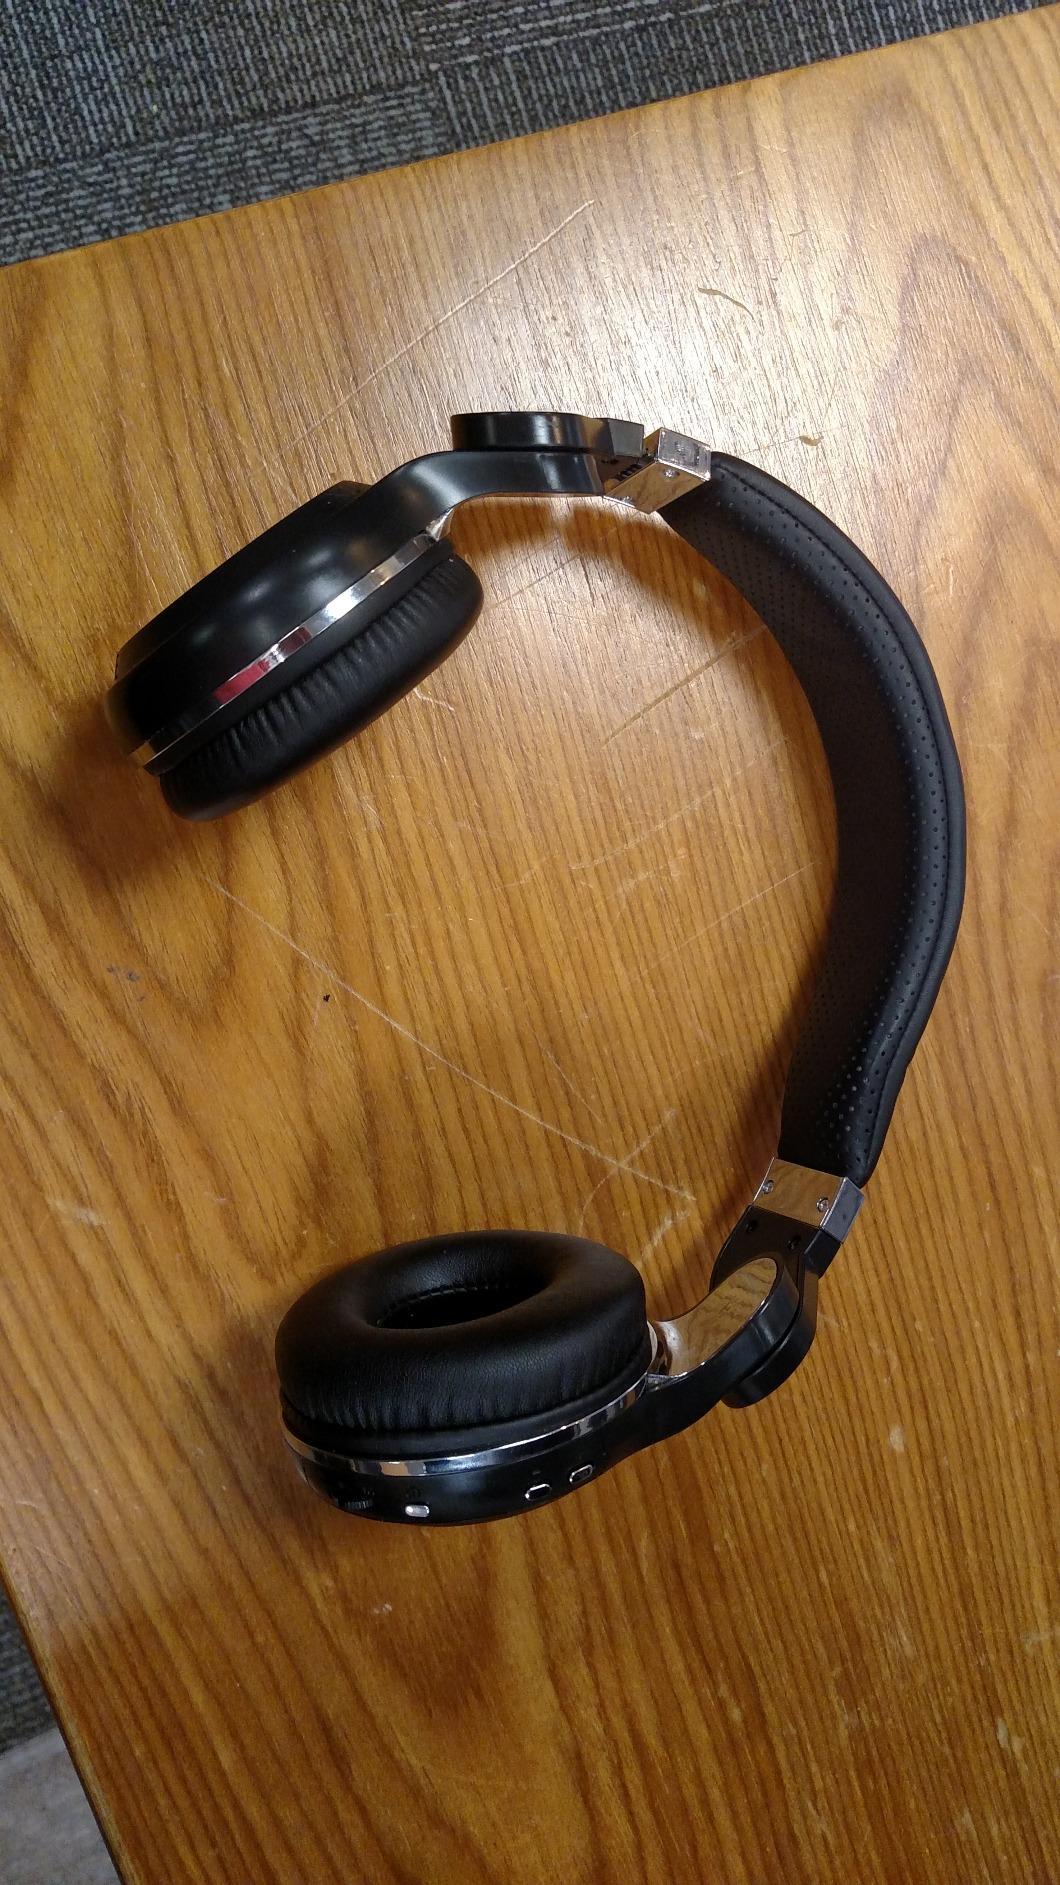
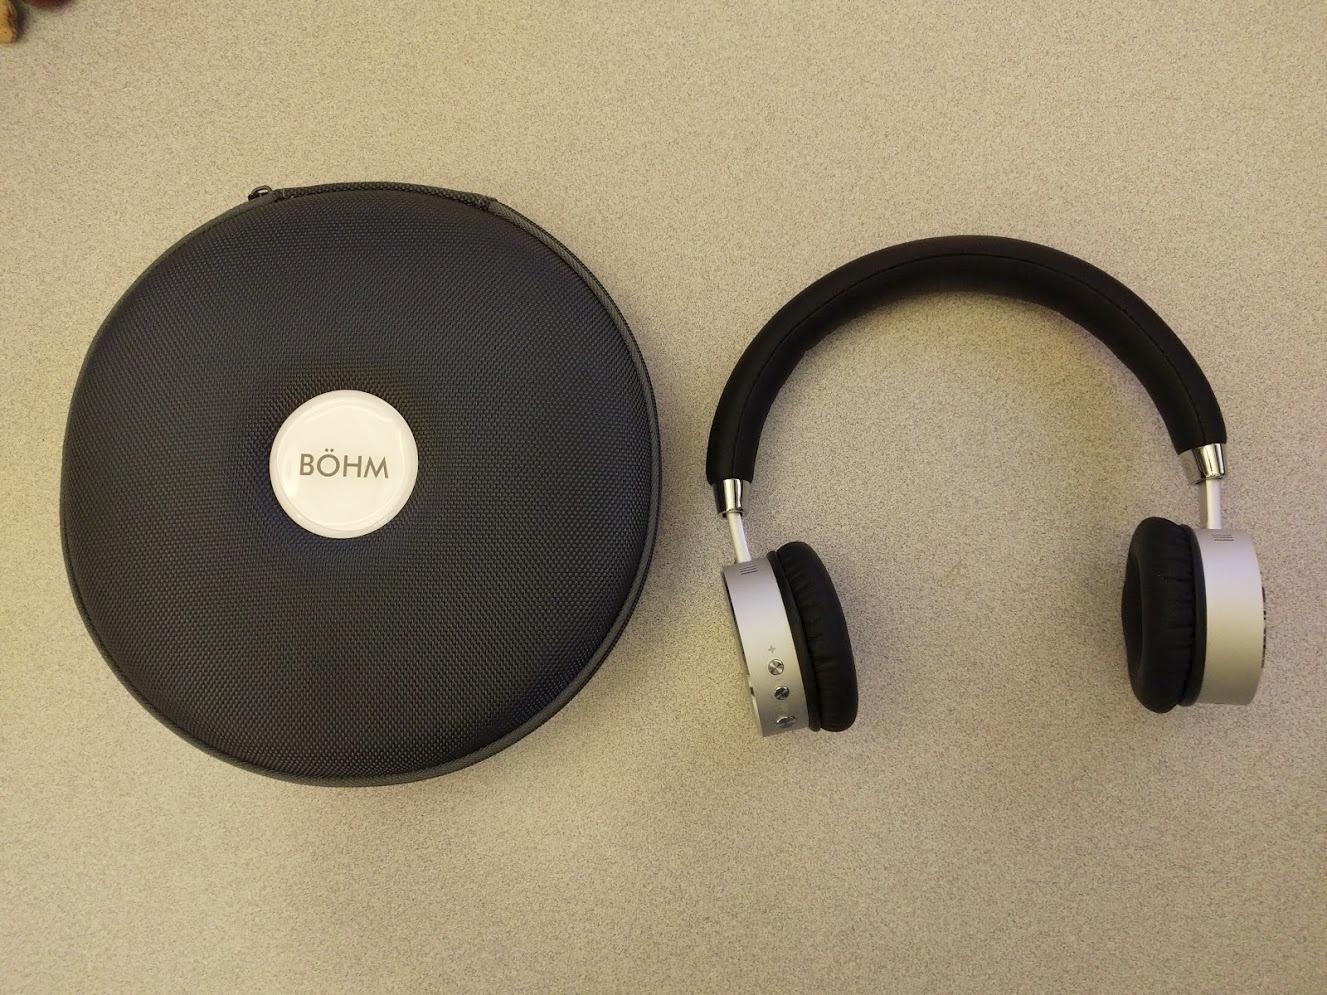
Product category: headphones
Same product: no